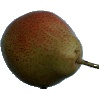
Label: Pear Forelle 1